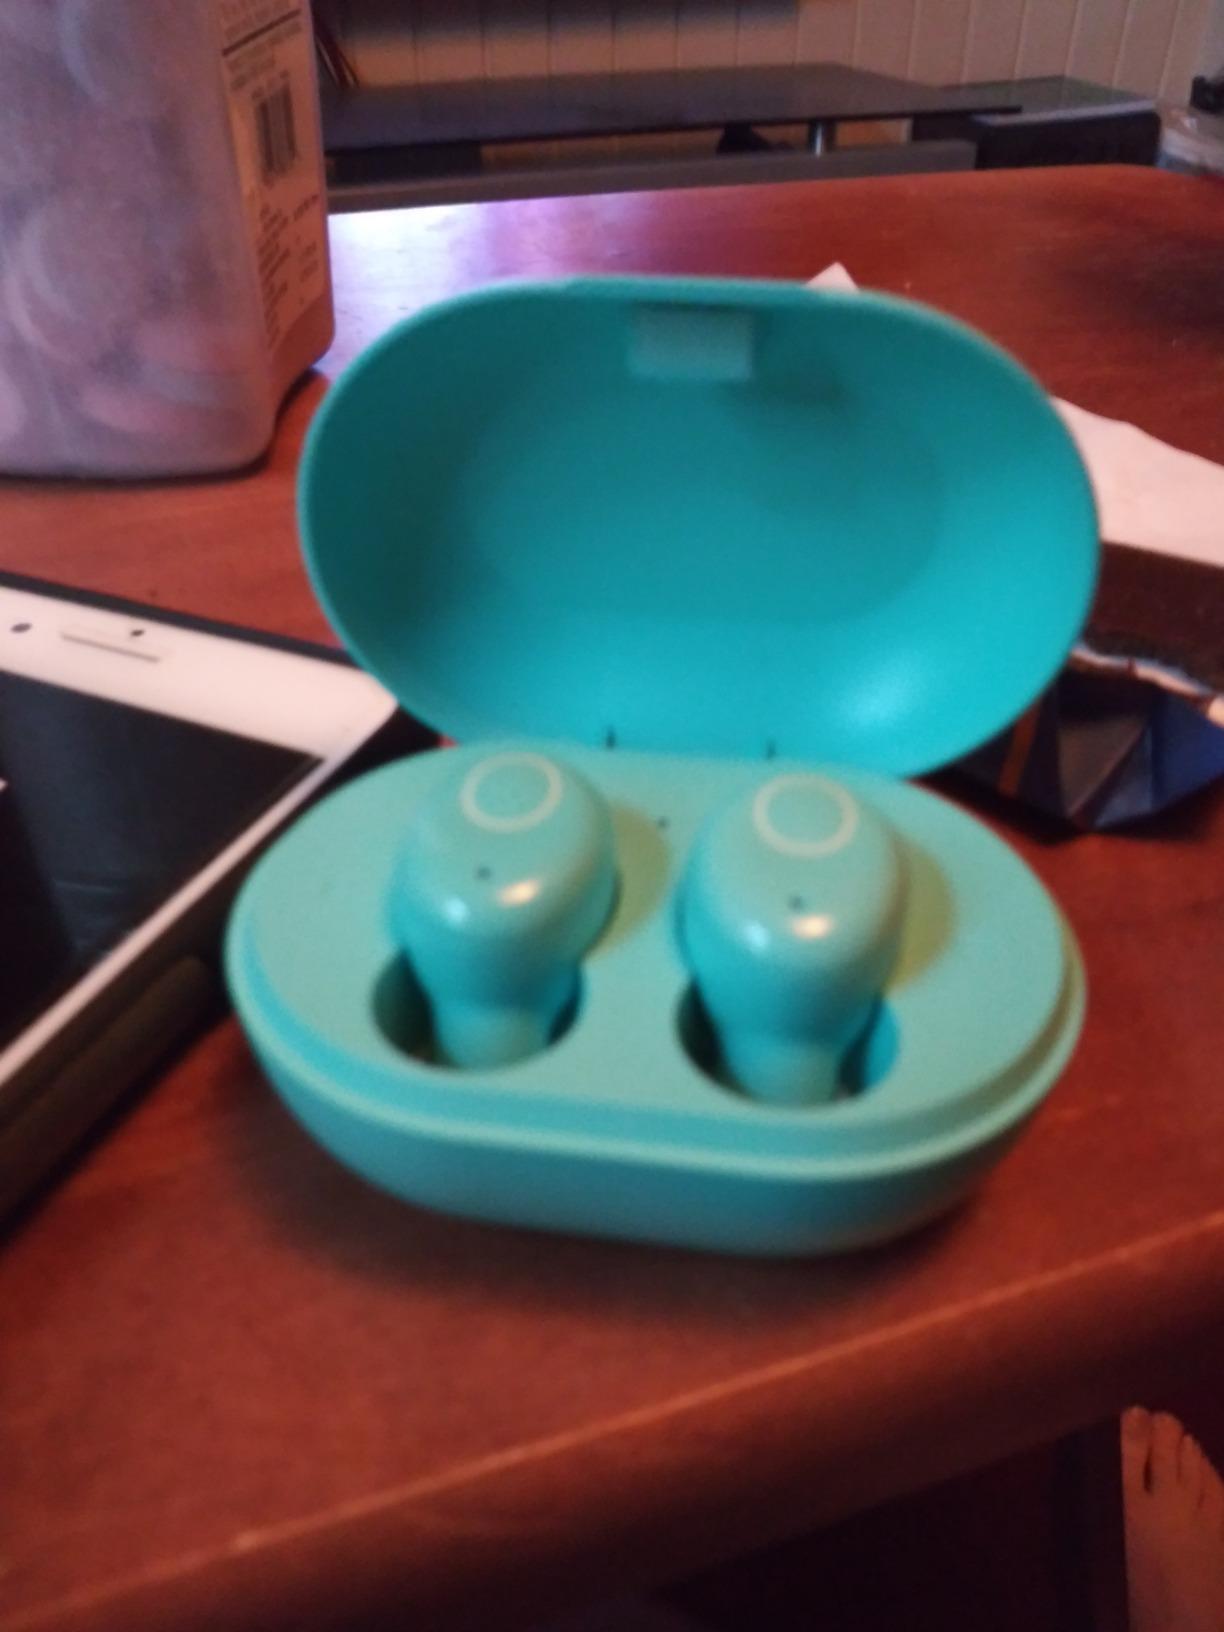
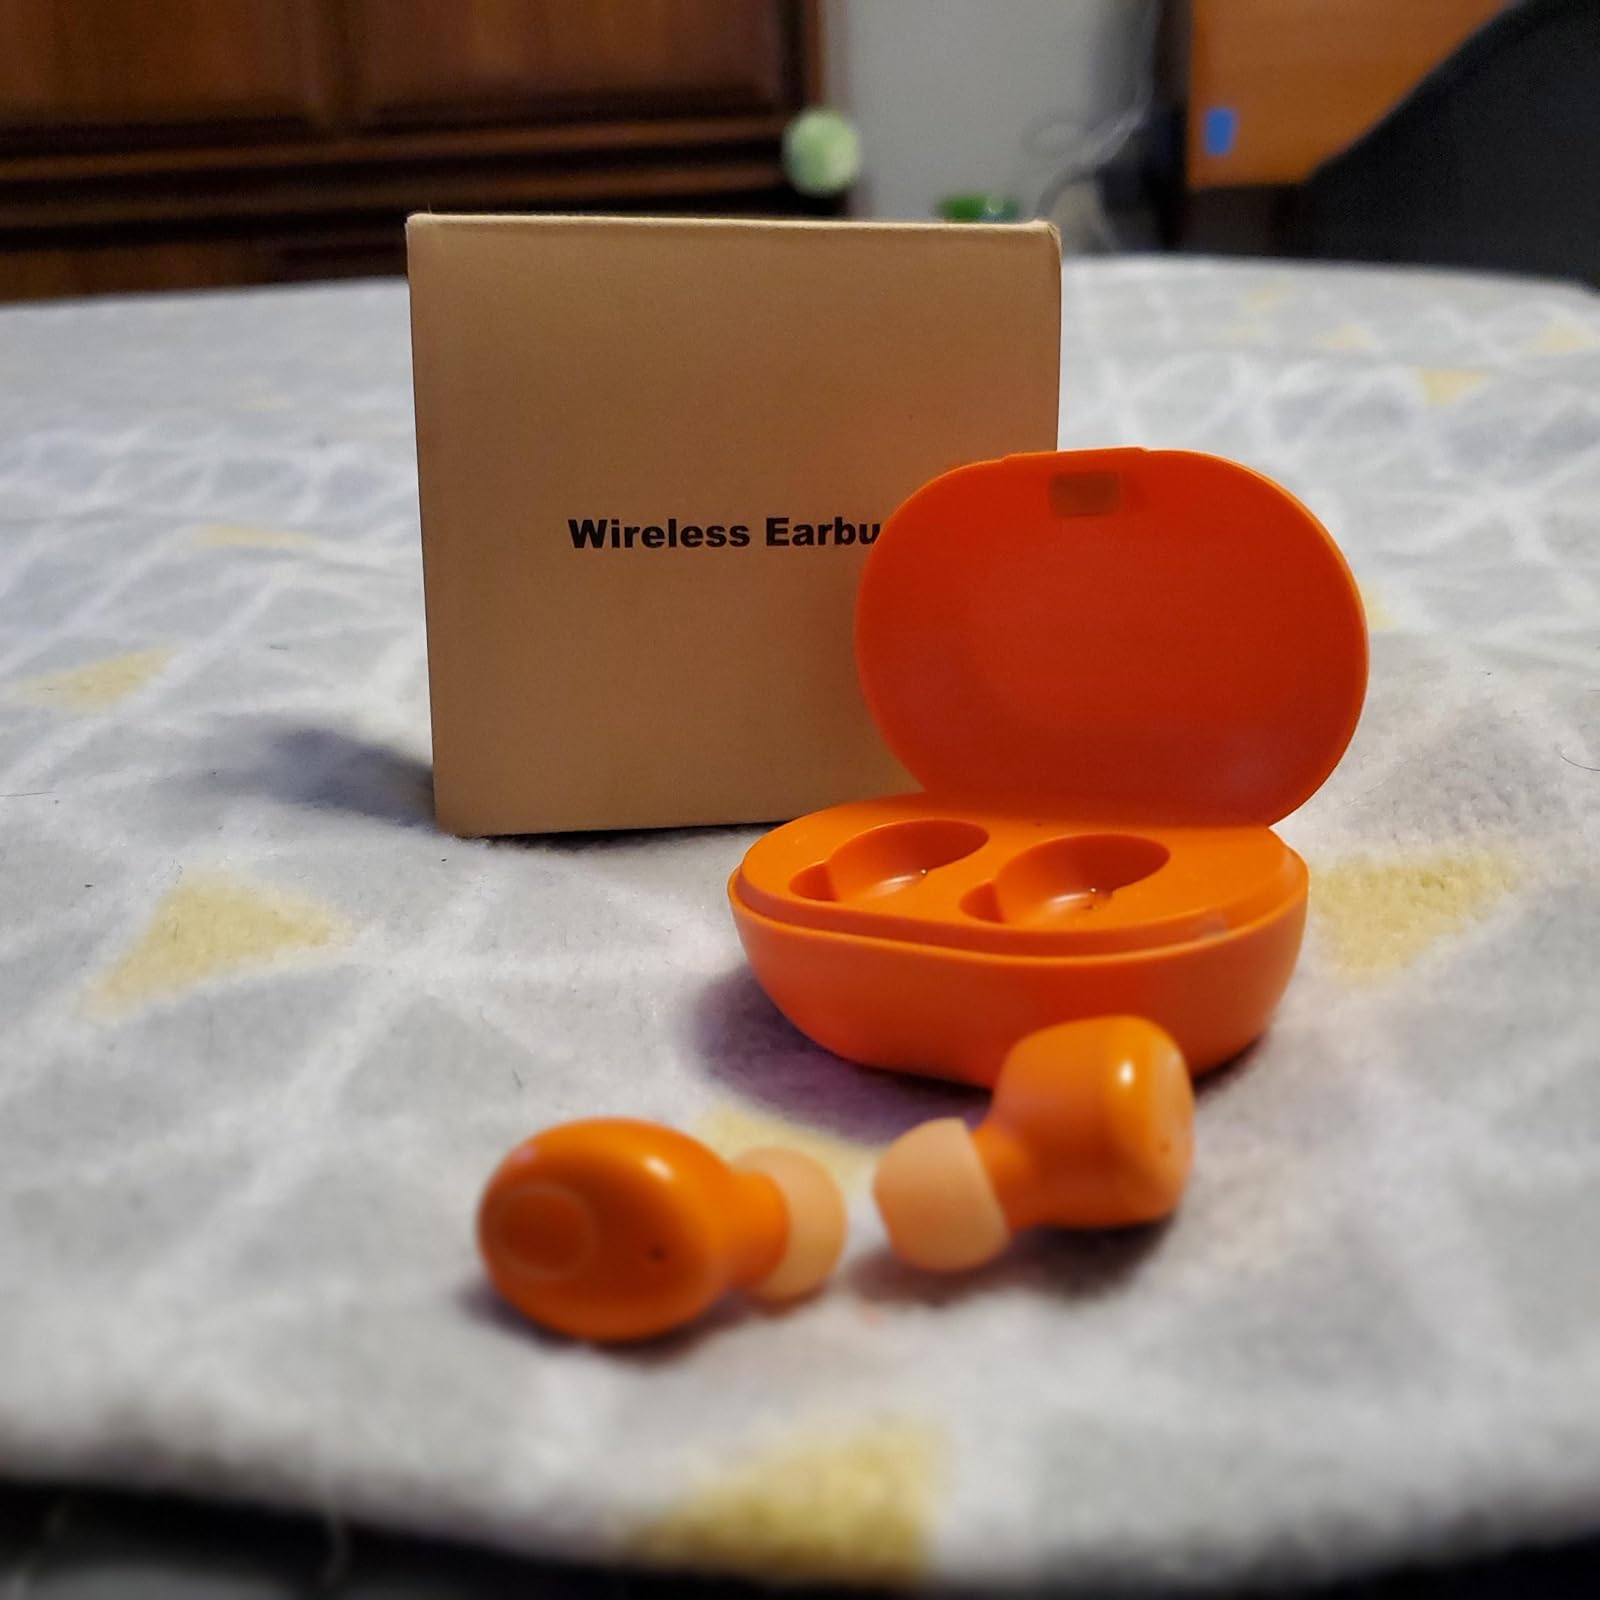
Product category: earbuds
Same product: no